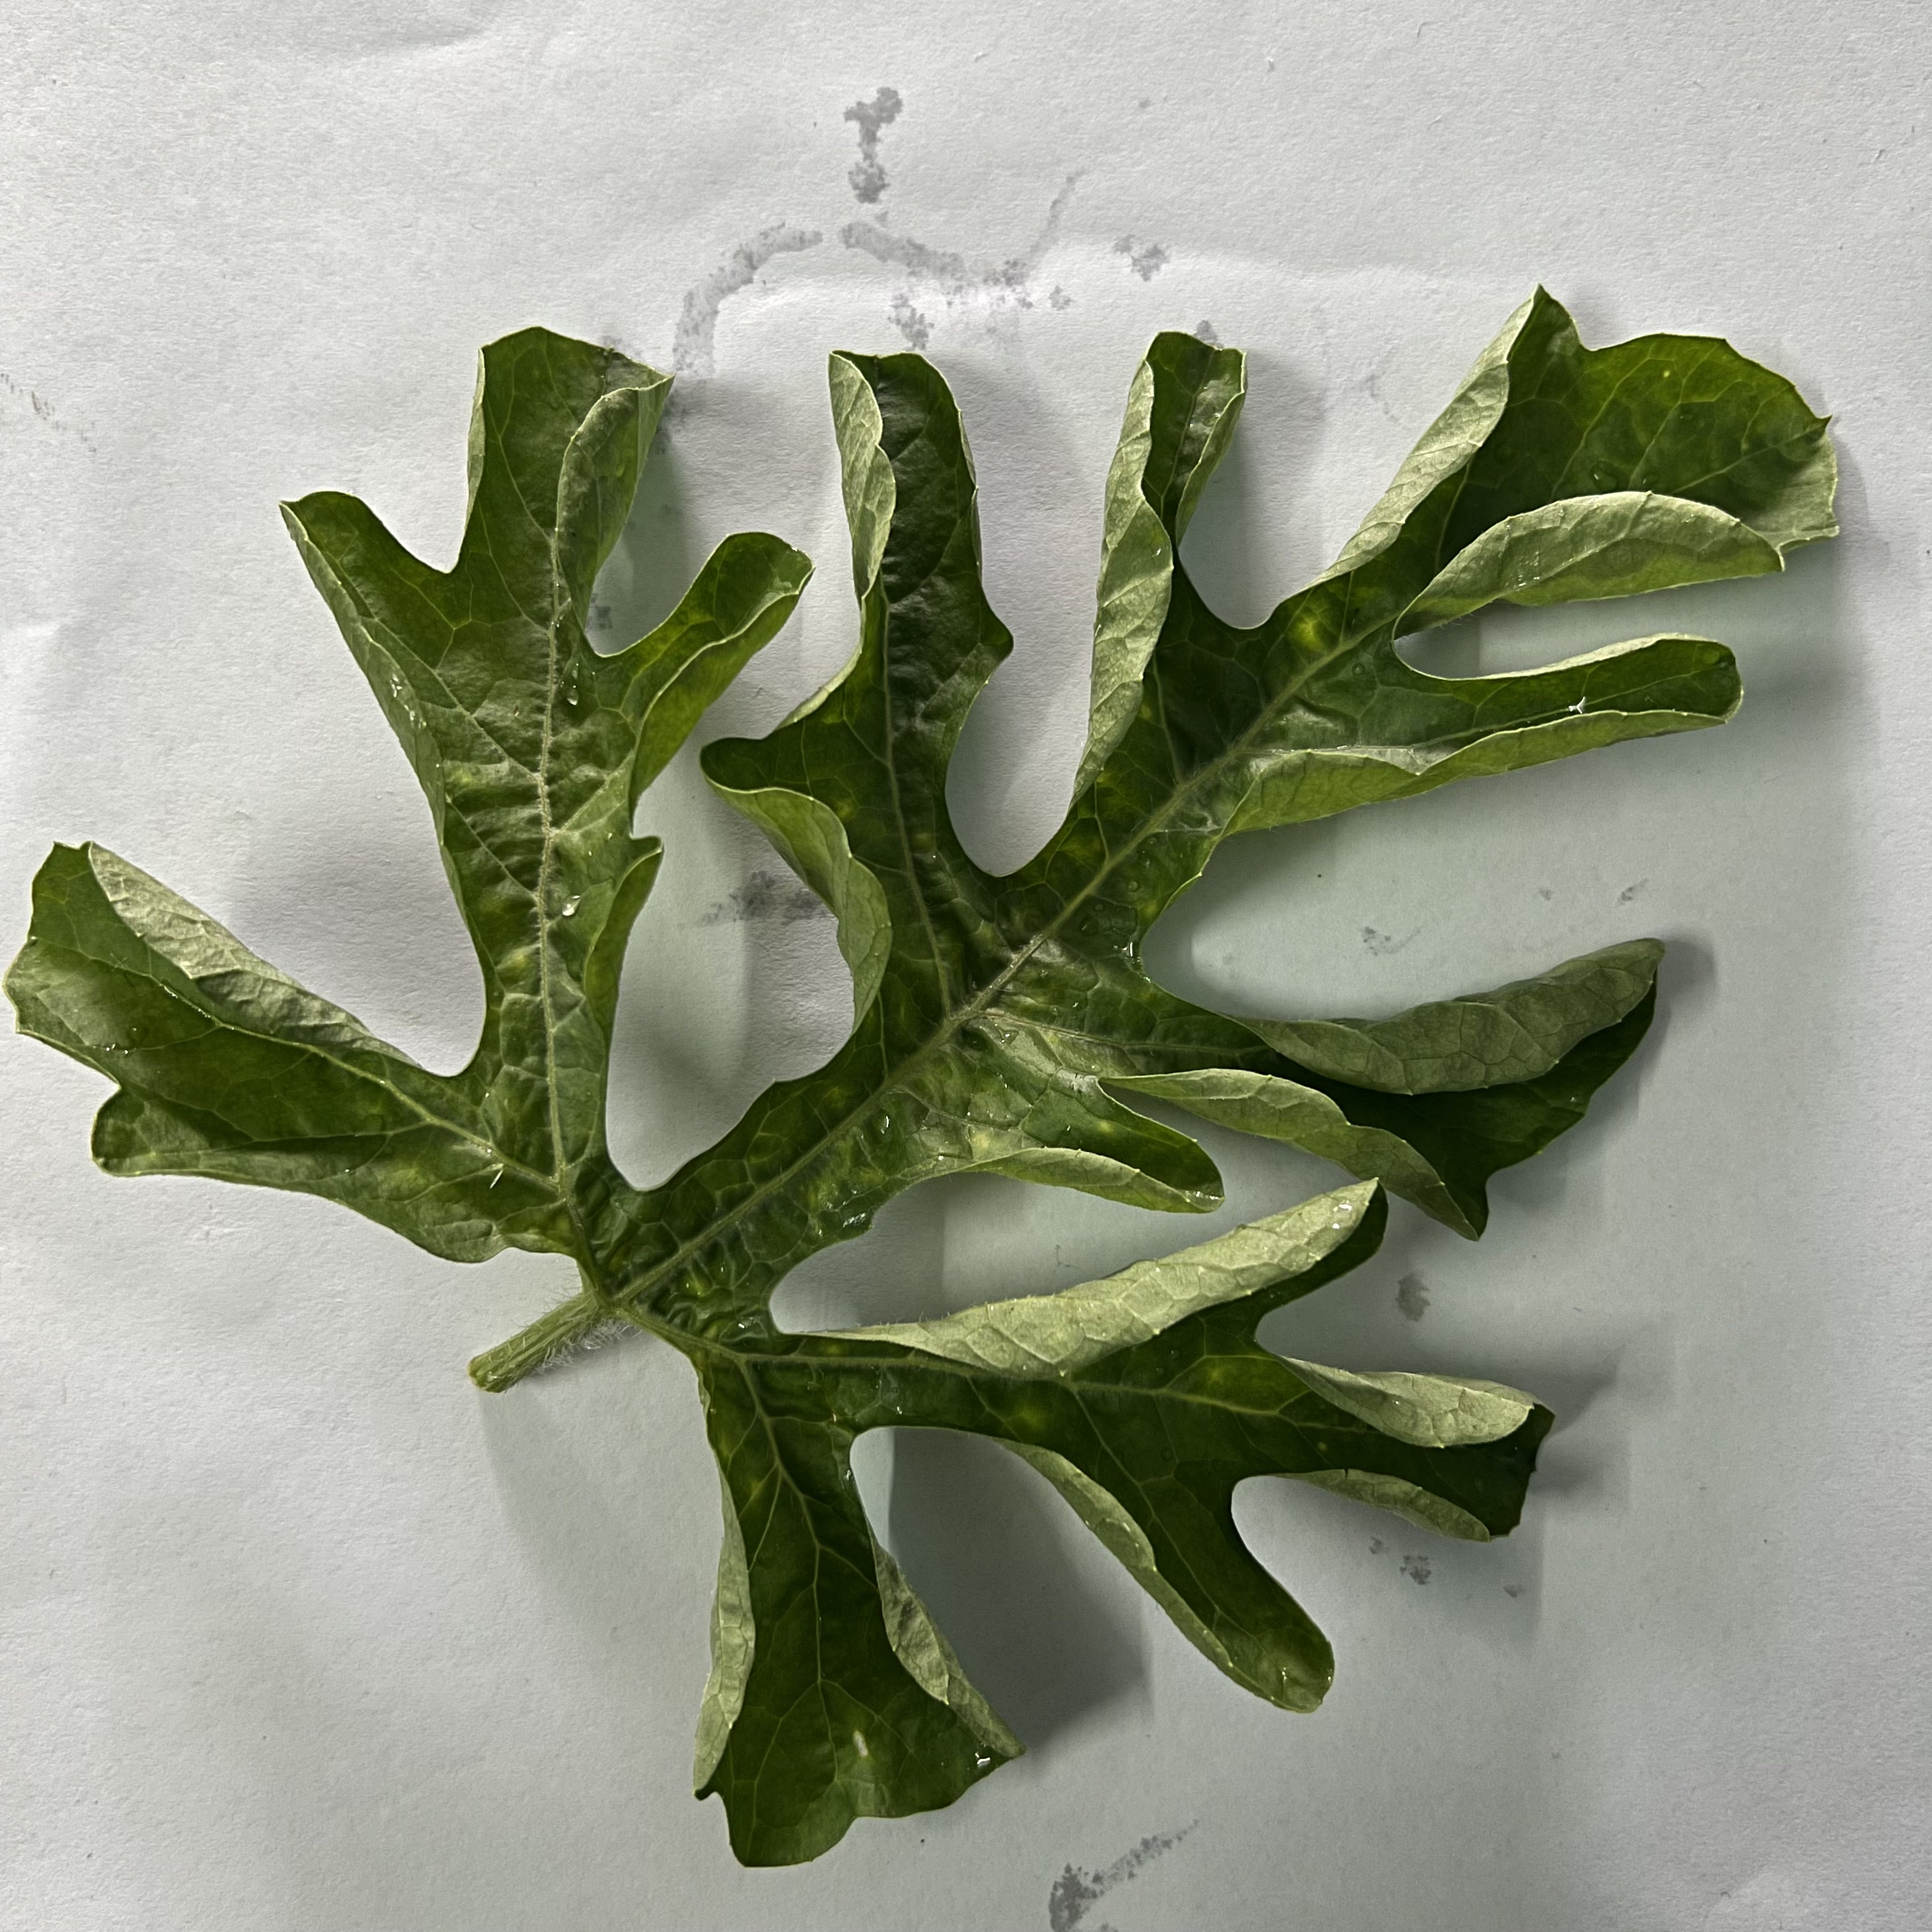
Label: Mosaic_Virus